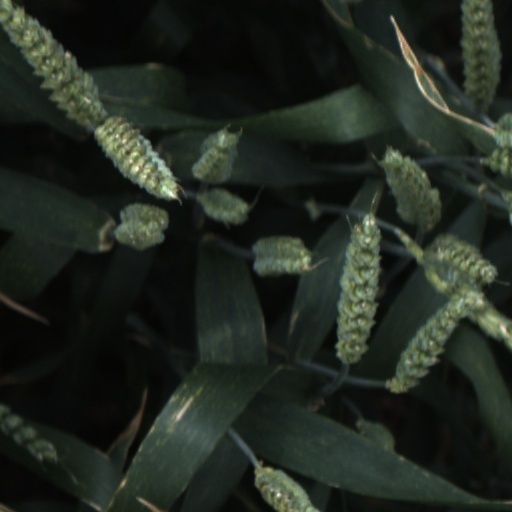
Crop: wheat